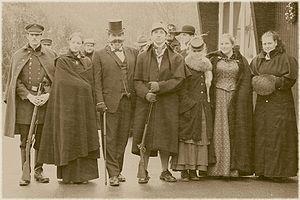
GN: Reconstitution costumée de l'époque victorienne, jeu de rôle effectué en 2006
Le Livre des snobs, par l'un d'entre eux est un ouvrage de William Makepeace Thackeray, écrivain anglais de l'époque victorienne, publié en 1848. Le livre reprend une série d'articles hebdomadaires parus dans Punch sous le titre « The Snobs of England, By One of Themselves », œuvre pseudonymique dont le personnage principal s'appelle Snob. Il s'agit donc des confessions ou des mémoires d'un snob.
Le jeu de rôle grandeur nature ou simplement grandeur nature est une forme de jeu de rôle dans laquelle les joueurs incarnent physiquement un personnage dans un univers fictif. Les joueurs interprètent leur personnage par des interactions et des actions physiques, d'après des règles de jeu et l'arbitrage d'organisateurs.
L’histoire de la société britannique étudie les changements ayant eu lieu dans la société britannique. Ces changements ont affecté les îles Britanniques à l’intérieur comme à l’extérieur.